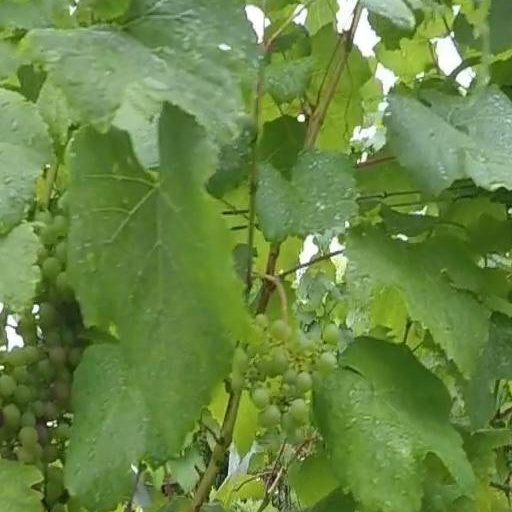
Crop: grape